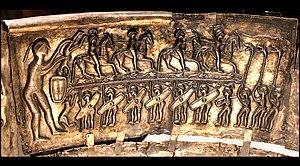
Chaudron de Gundestrup, panneau intérieur 2. Copie par galvanoplastie, musée de Bibracte, exposition à la Cité des Sciences, Paris (""Les Gaulois, une expo renversante"").
Un carnyx ou carnynx ou carnux est un instrument de musique celtique, de la famille des instruments à vent, de la sous-famille des cuivres. Cor de musique celtique de l'art celte, et de la mythologie celtique, à caractère guerrier, de l’âge du fer il est utilisé lors des guerres chez les Celtes pour galvaniser et mener les troupes, et pour effrayer et impressionner l’ennemi.